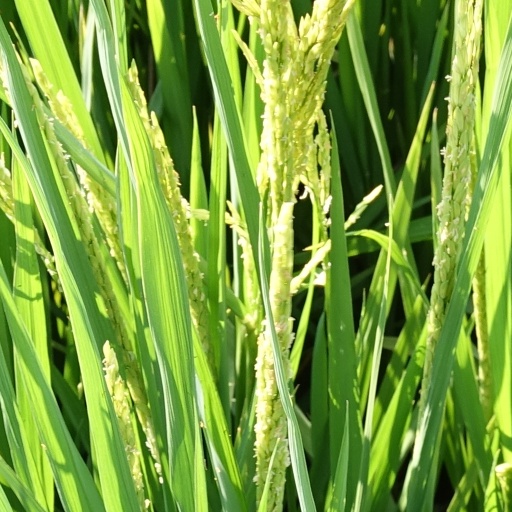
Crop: rice